Usk, British Columbia

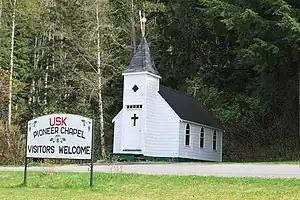
Usk Pioneer Chapel, Usk, 2011.

In 1950, the population was about 70. The next year, a fire totally destroyed the general store. During the 1950s, the place was often referred to in humorous contexts owing to its small size, not unlike Spuzzum.